82nd Airborne Division

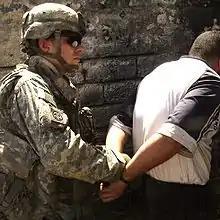
A US Paratrooper from the 82nd Airborne Division makes an arrest in June 2007, during the Iraq War.

Seven months later the paratroopers of the 82nd Airborne Division were again called to war. Four days after the Iraqi invasion of Kuwait on 2August 1990, the 4th Battalion (Airborne), 325th Infantry was the Division Ready Force1 (DRF-1) and the initial ground force invaded Iraq on the orders of President George Bush Sr. after his "Line in the sand" speech to Saddam Hussein part of the largest deployment of American troops since Vietnam as part of "Operation Desert Shield." The 4–325th INF immediately deployed to Riyadh and Thummim, Saudi Arabia. Their role was to guard the royal family as part of the agreement with King Fahd to station troops in and around the kingdom. The DRF2 and3 (1–325 and 2-325 INF, respectively) began drawing the "line in the sand" near al Jubail by building defenses for possible retrograde operations. Soon after, the rest of the division followed. There, intensive intelligence operations began in anticipation of desert fighting against the heavily armored Iraqi Army.